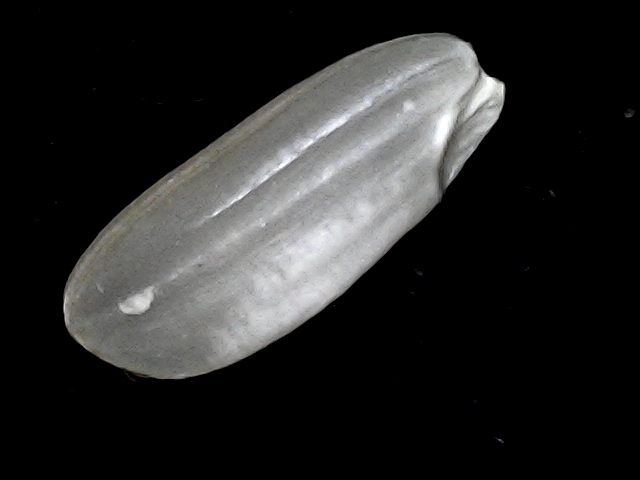
Rice variety: BD51